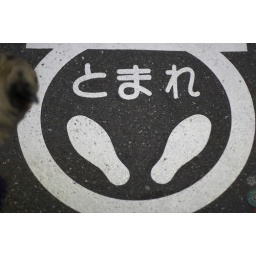
A stop sign on the pedestrian walk for people in front of a street crossing.